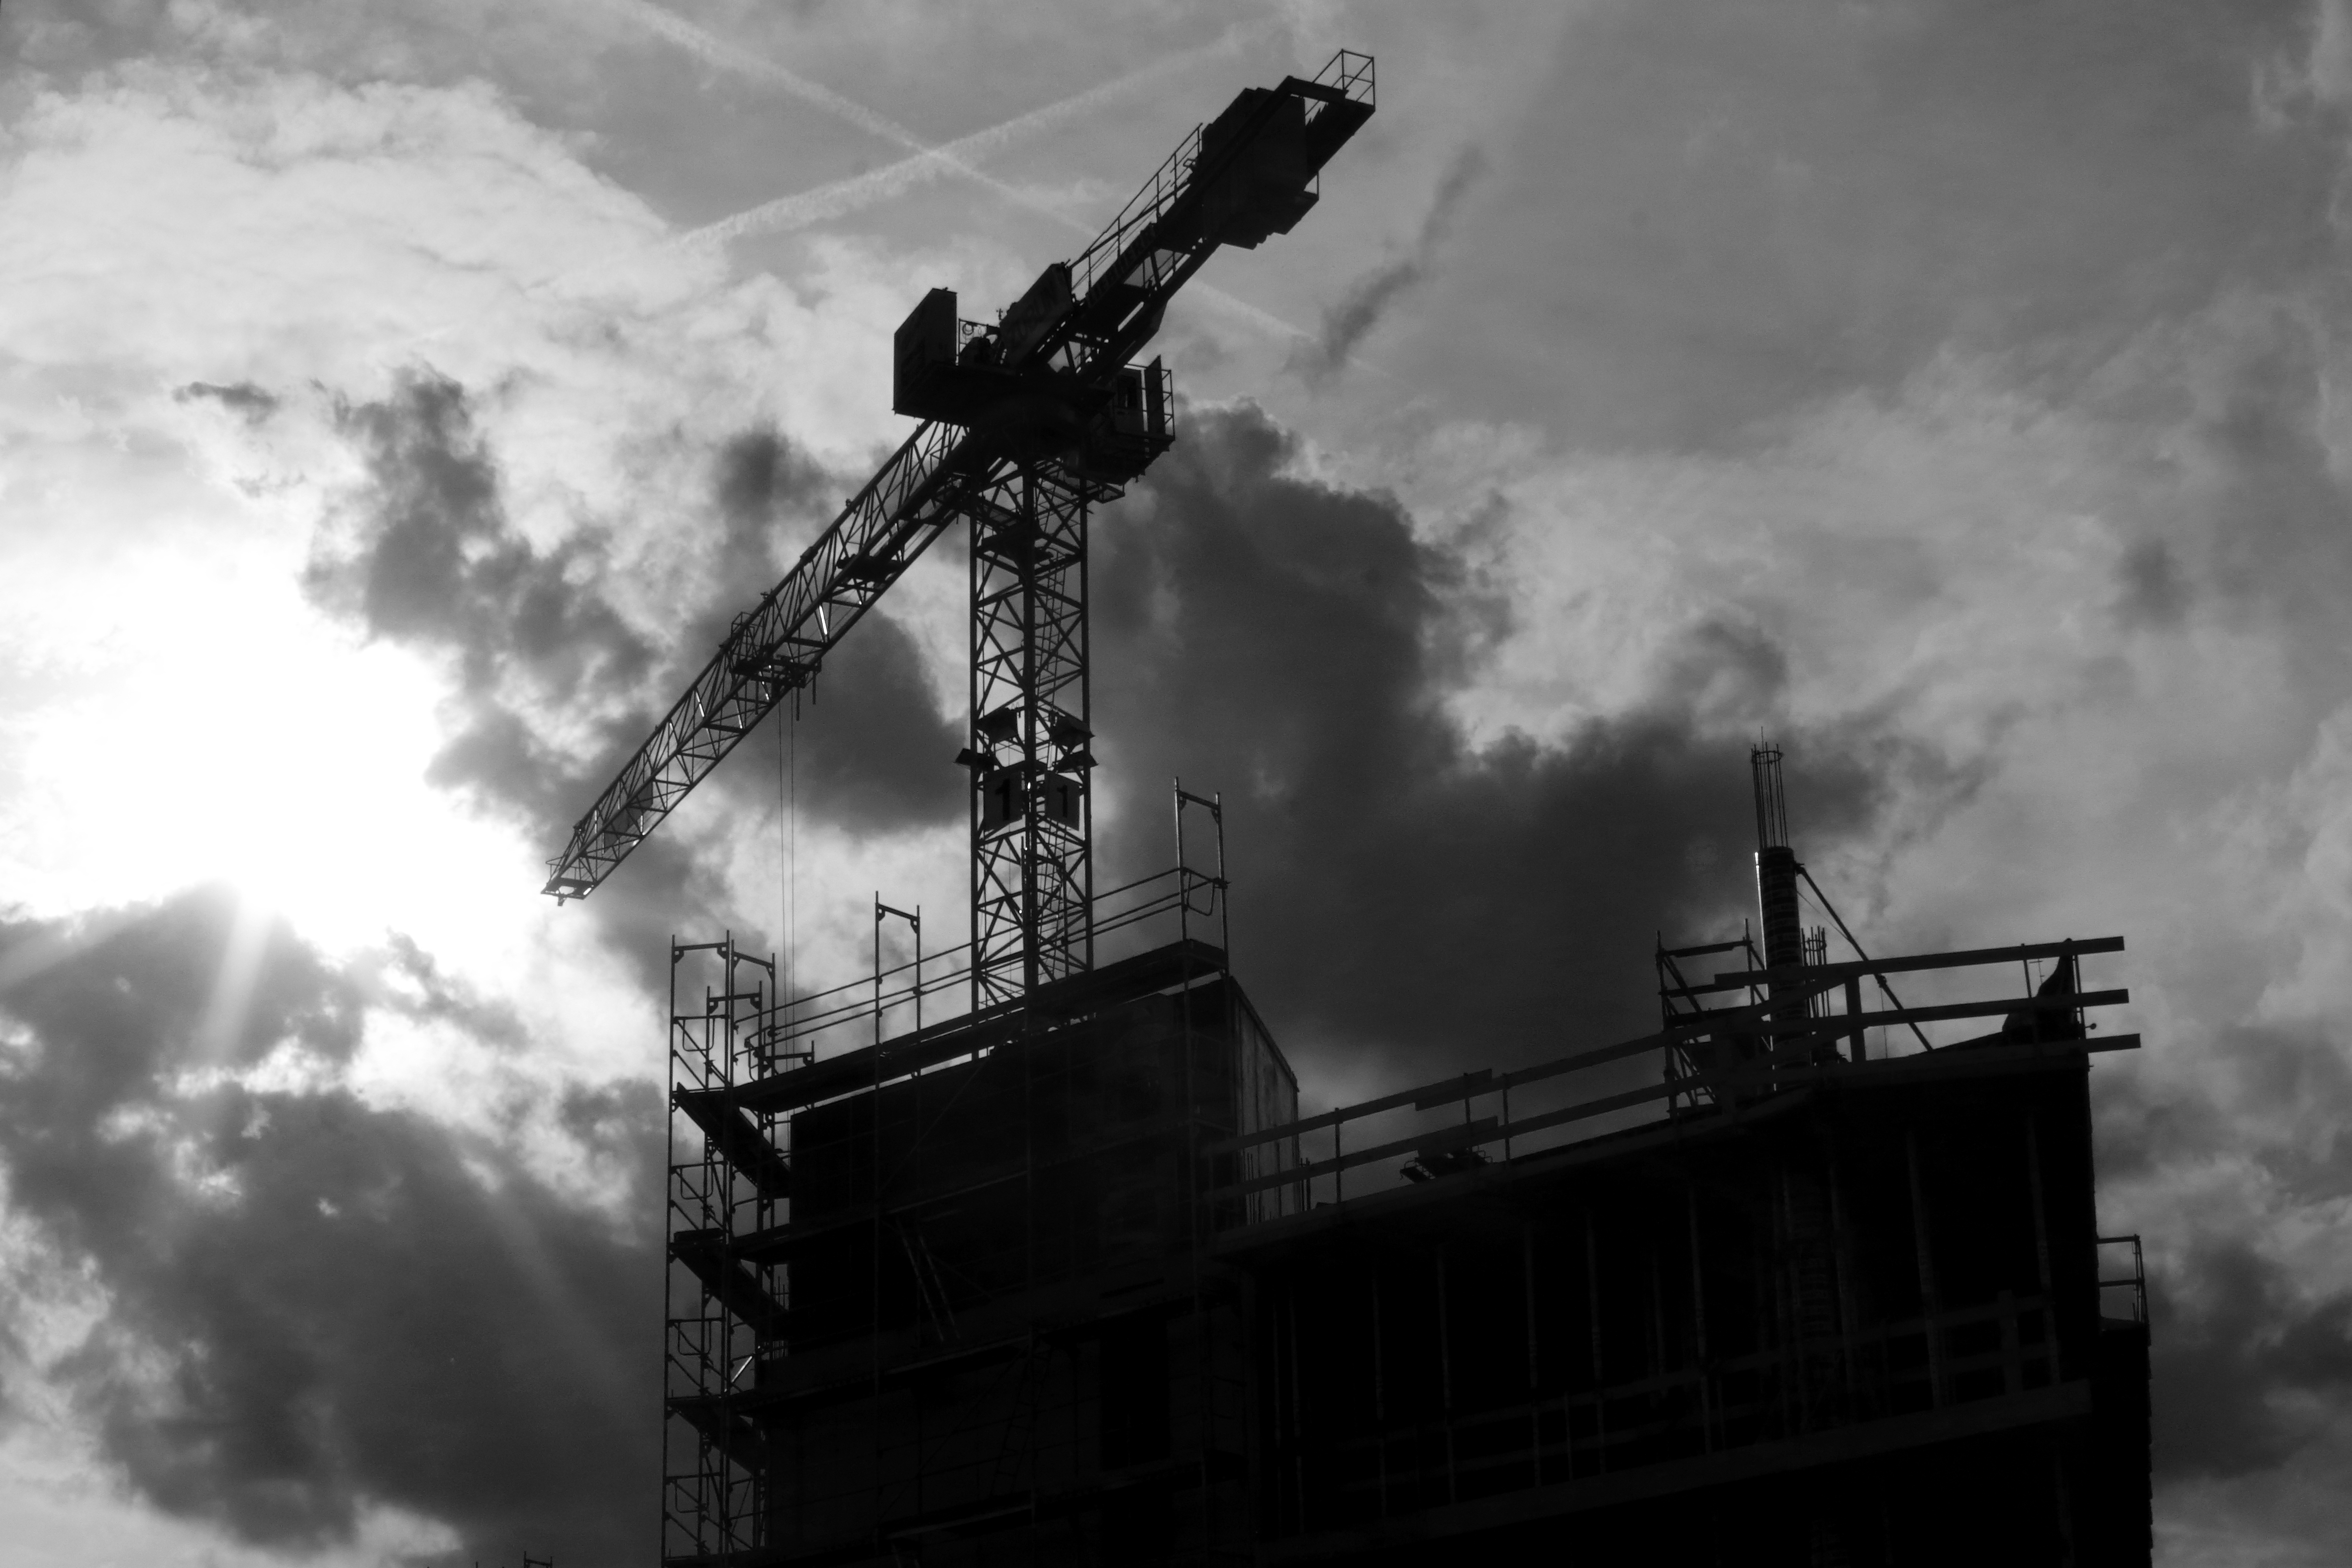
cloud, black and white, sky, white, darkness, industry, black, monochrome, bw, blackandwhite, blackwhite, germany, deutschland, alemania, allemagne, leipzig, sw, schwarzweiss, schwarzweis, sachsen, saxonia, germania, schwarzweissfotografie, schwarzweisfotografie, monochrome photography, atmosphere of earth